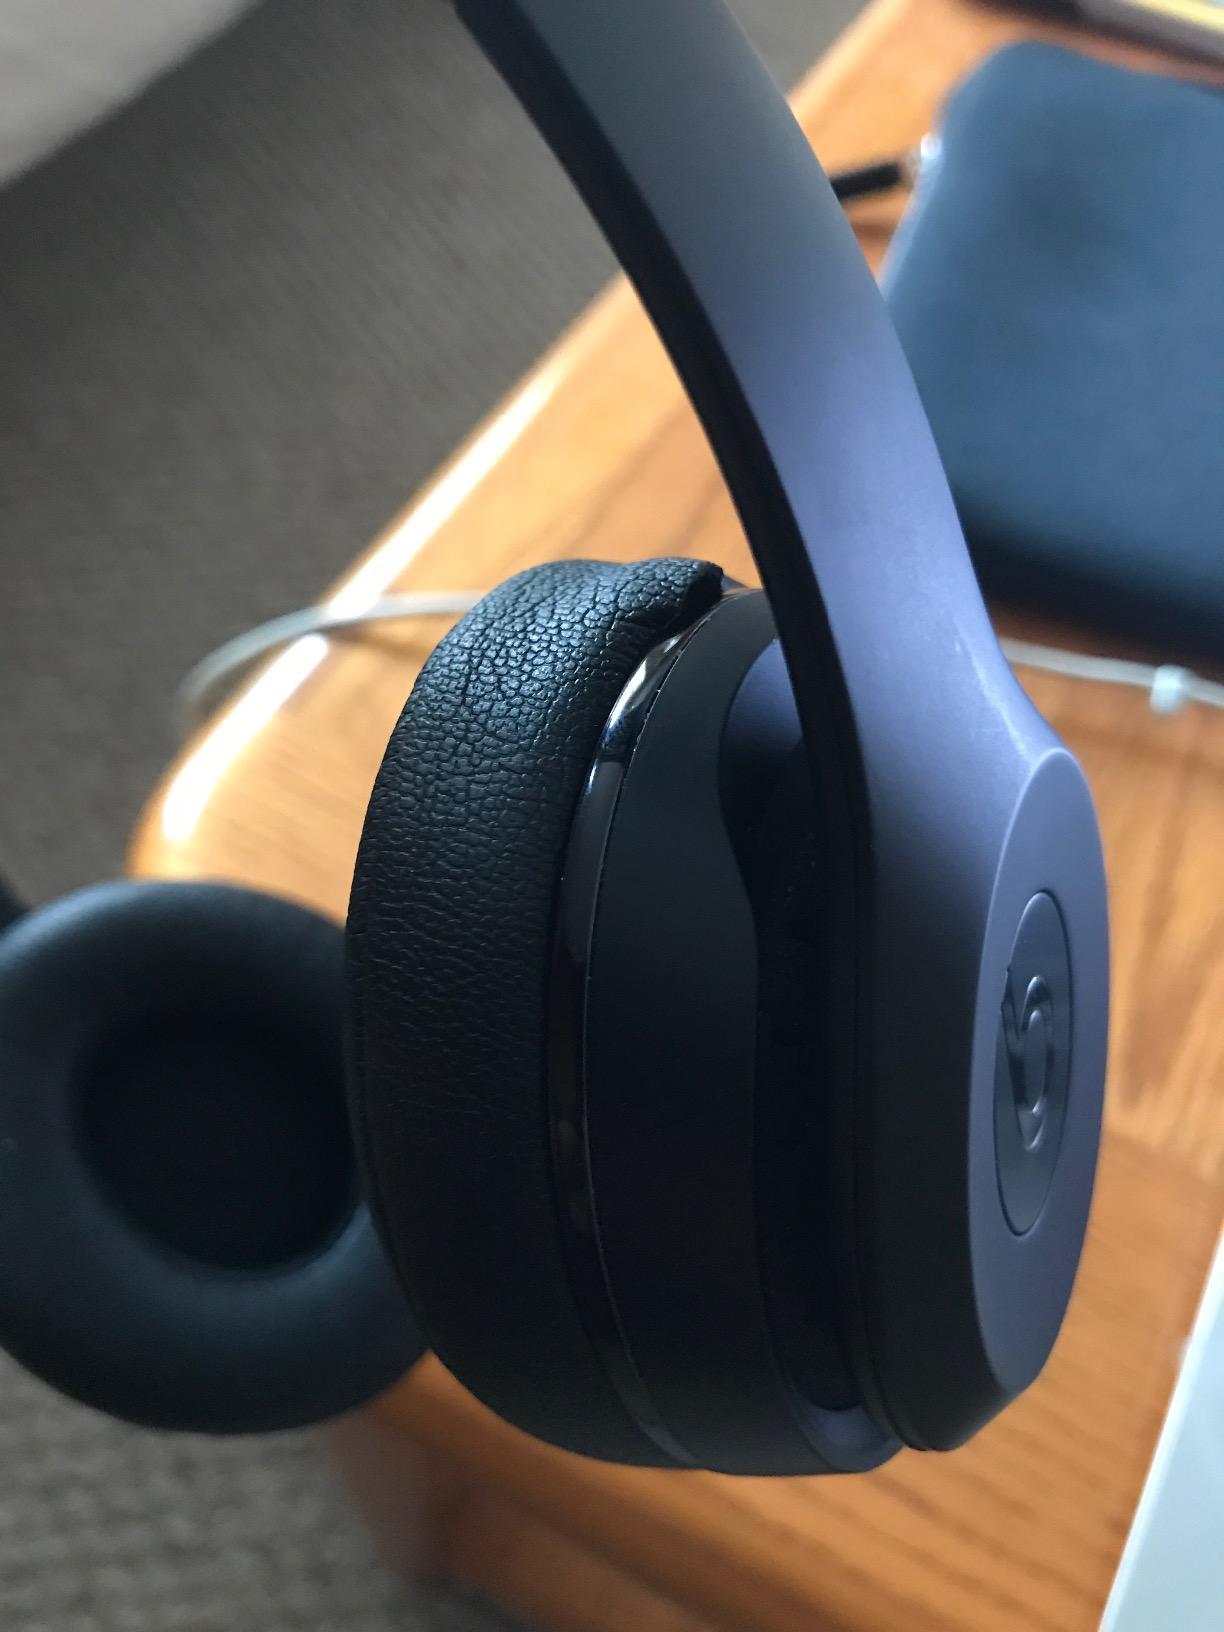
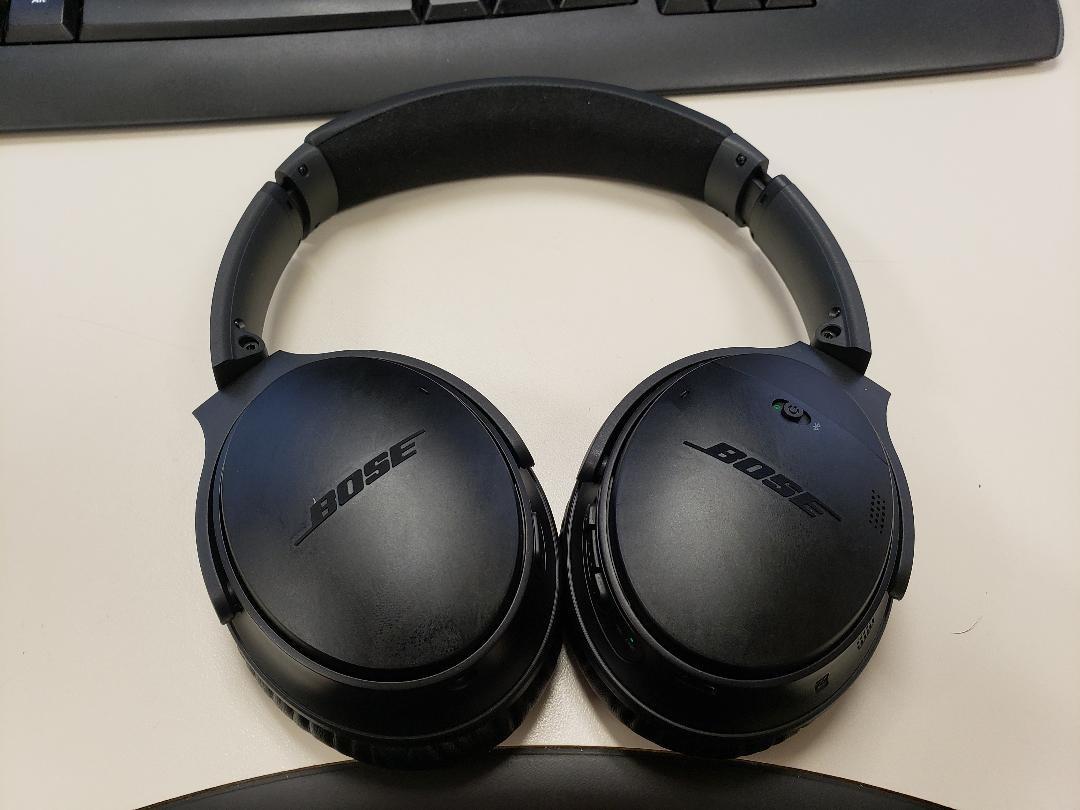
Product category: headphones
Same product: no